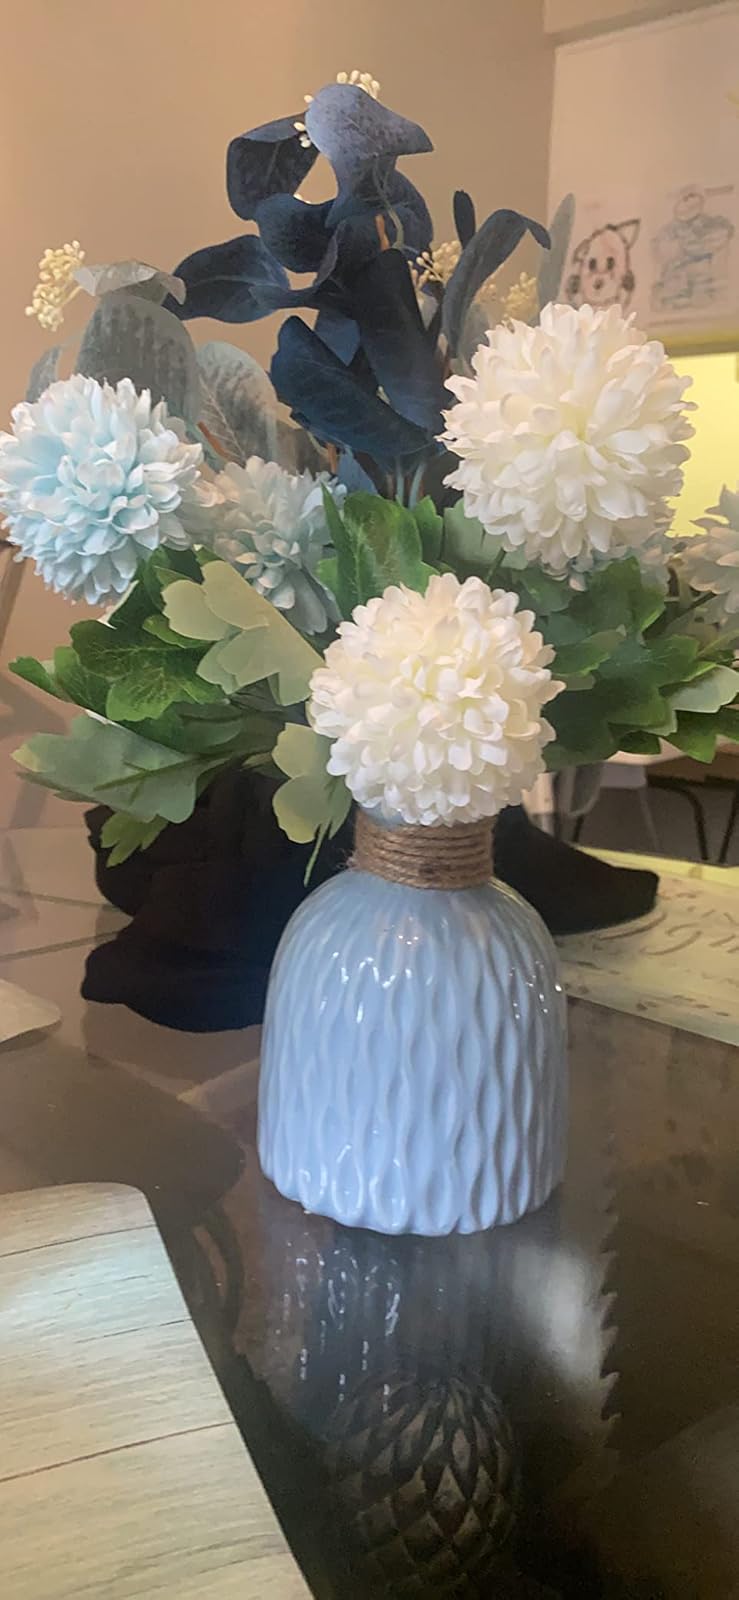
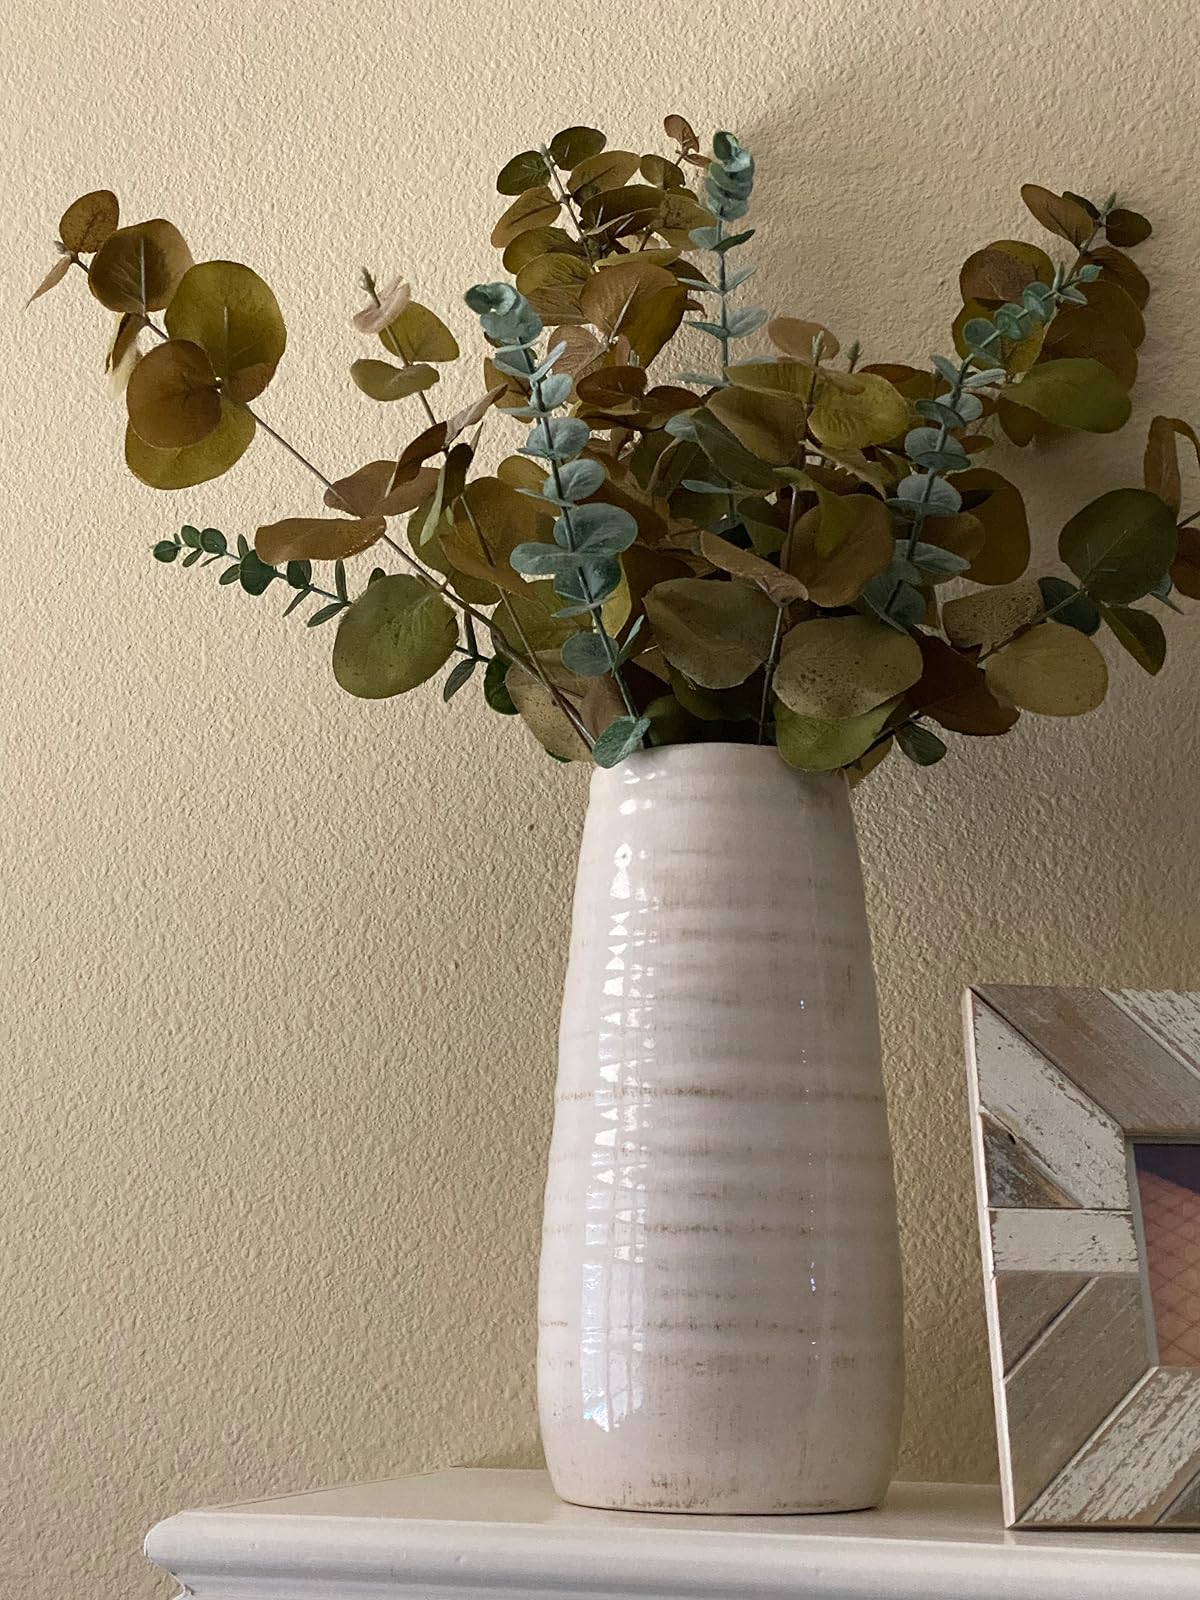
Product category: vase
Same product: no